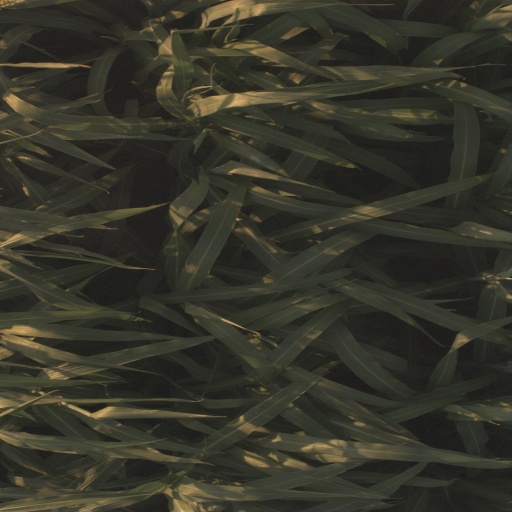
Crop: sorghum